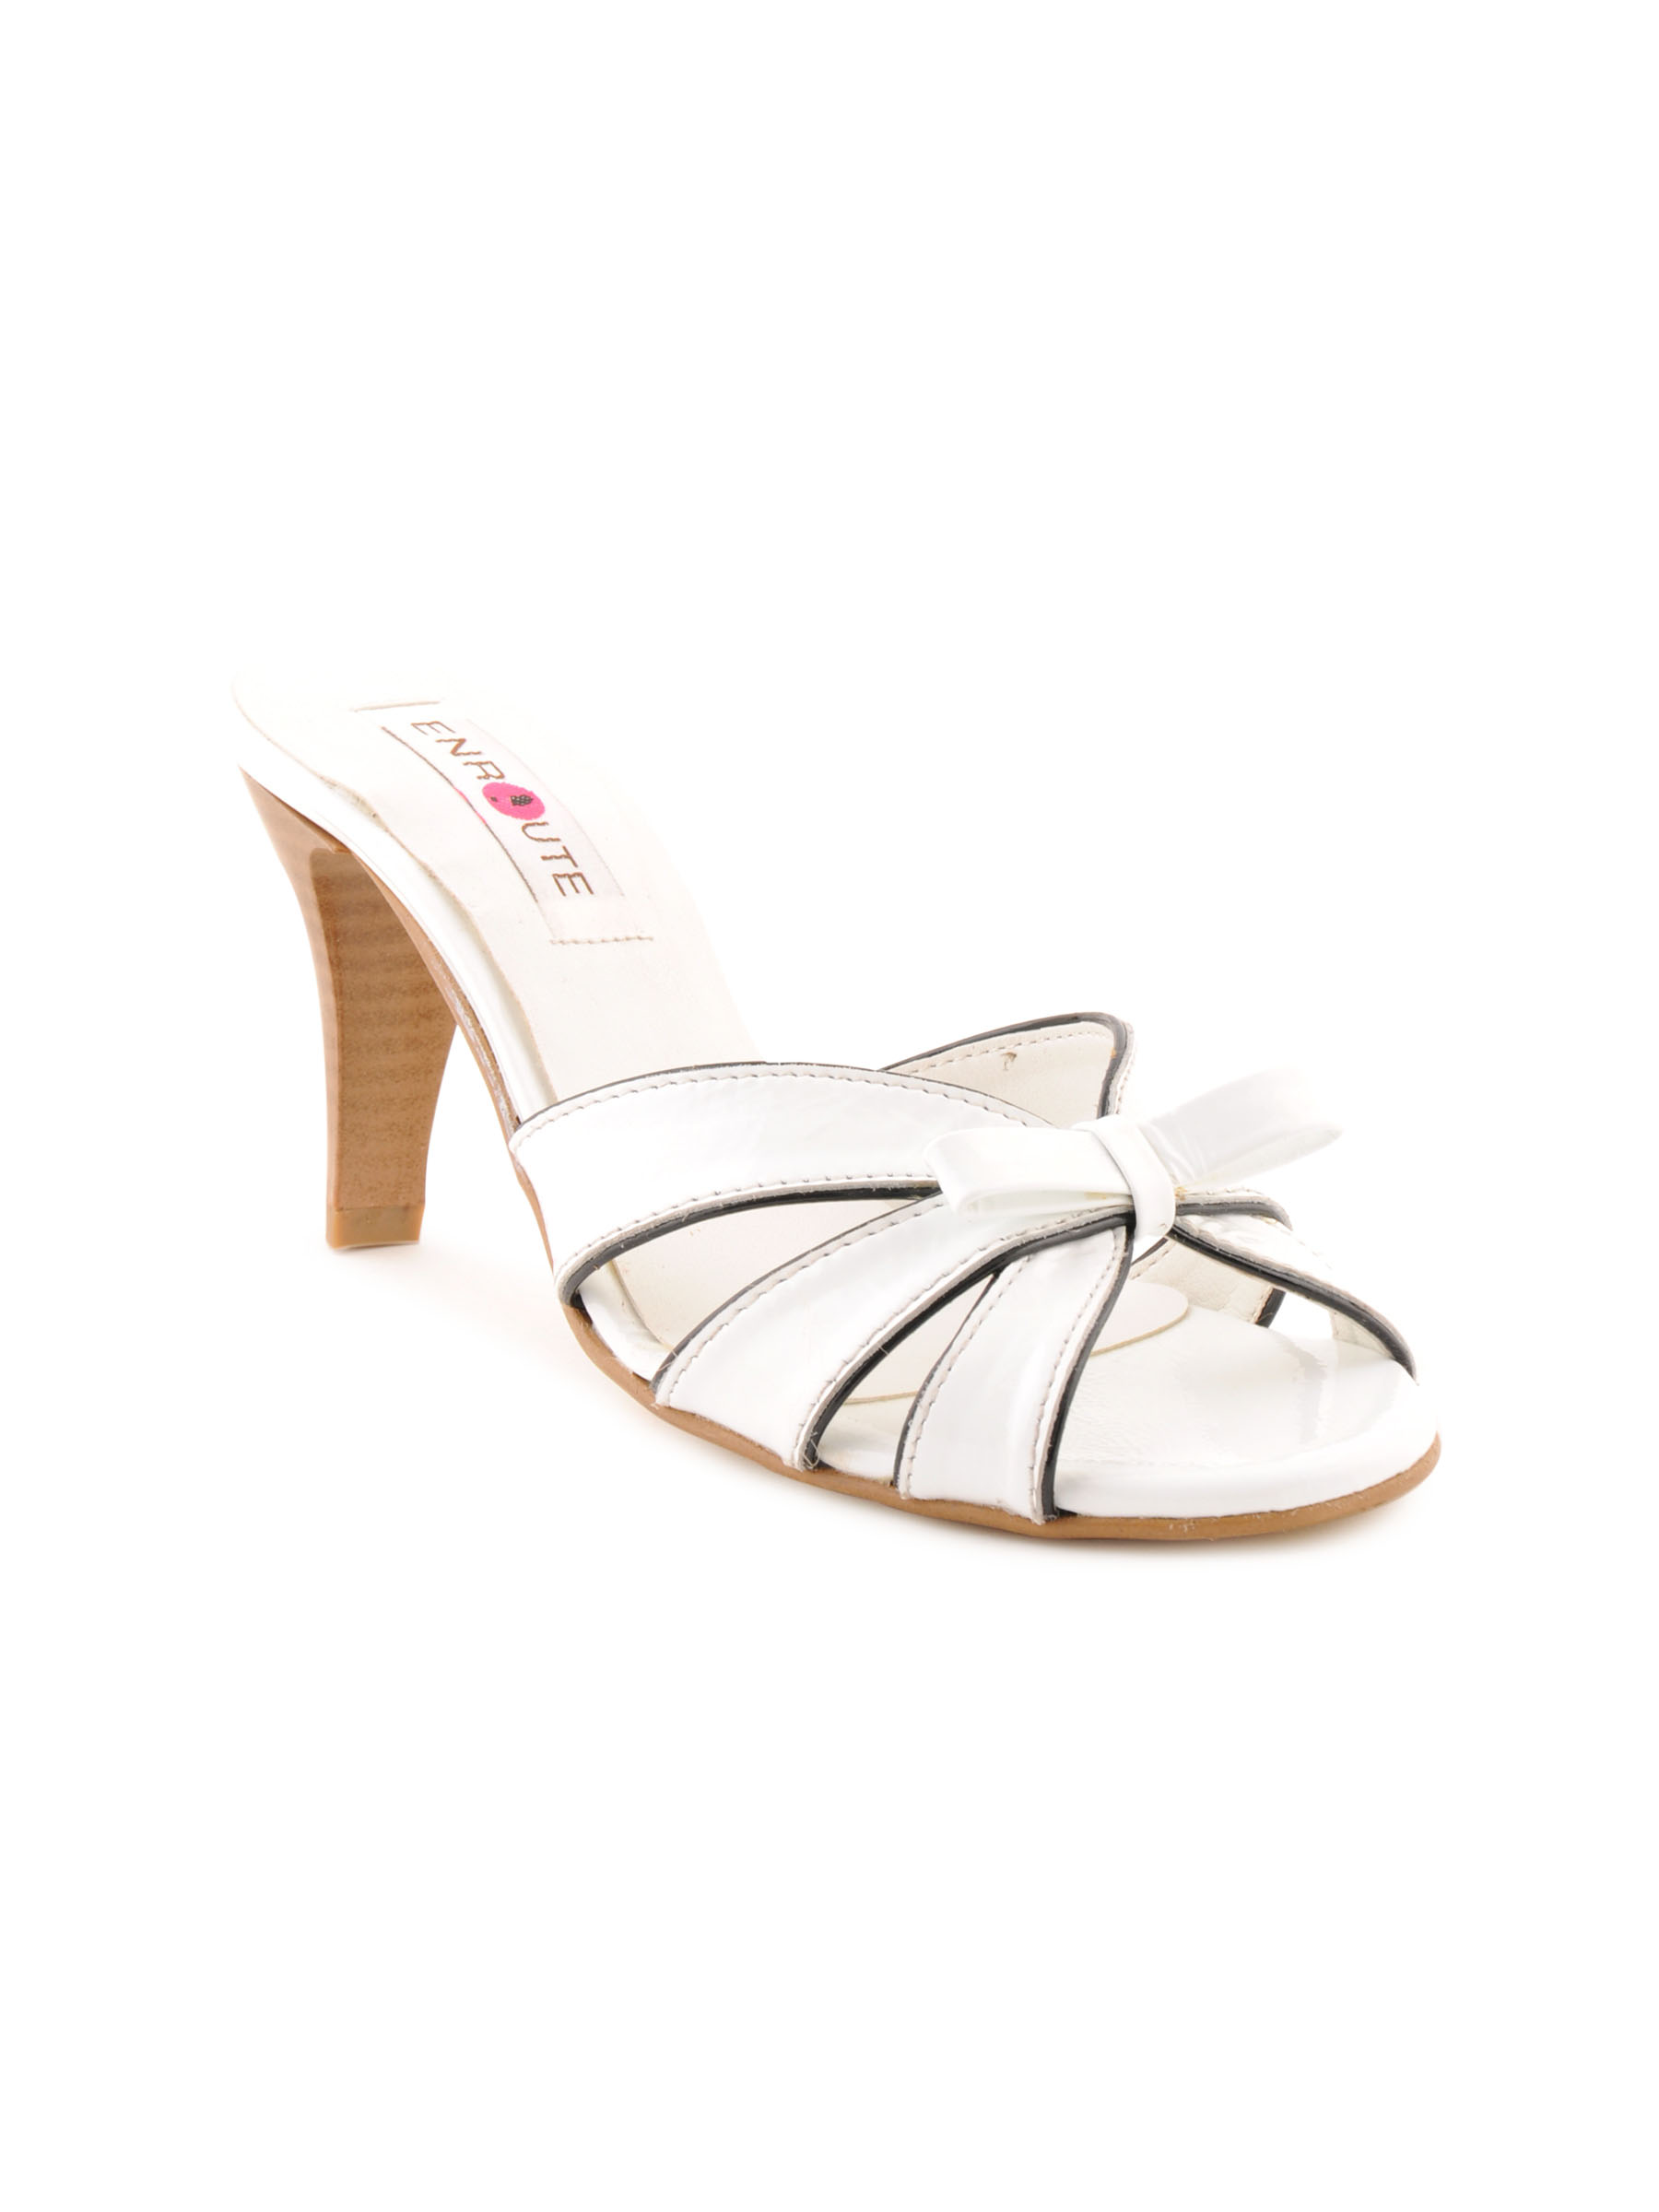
Enroute Women Casual White Heels
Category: Footwear / Shoes / Heels
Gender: Women
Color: White
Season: Summer 2012
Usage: Casual